Mount Katahdin

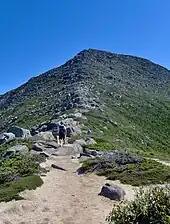
The Appalachian Trail on Katahdin's Hunt Spur

As the northern terminus of the Appalachian Trail and southern terminus of the International Appalachian Trail, Katahdin is a popular hiking and backpacking destination and the centerpiece of Baxter State Park. Baxter State Park is open year-round, though strictly regulated in winter. The overnight camping season is, weather permitting, from May 15 to October 15 each year, with some campgrounds staying open until October 22. Capacity limits have been placed on day-use parking at the trailheads to minimize the overuse of trails.